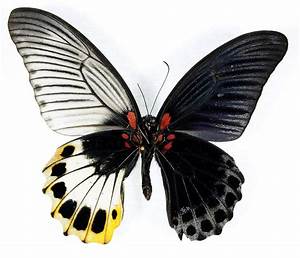
Label: farfalla